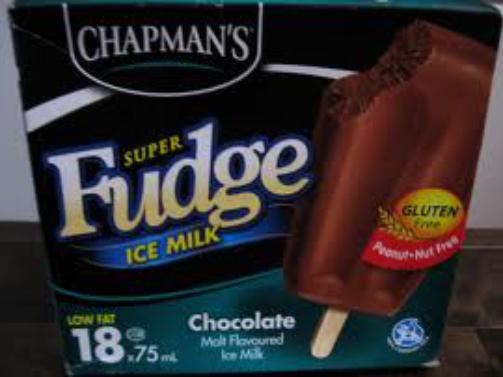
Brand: Fudgsicle
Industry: Food